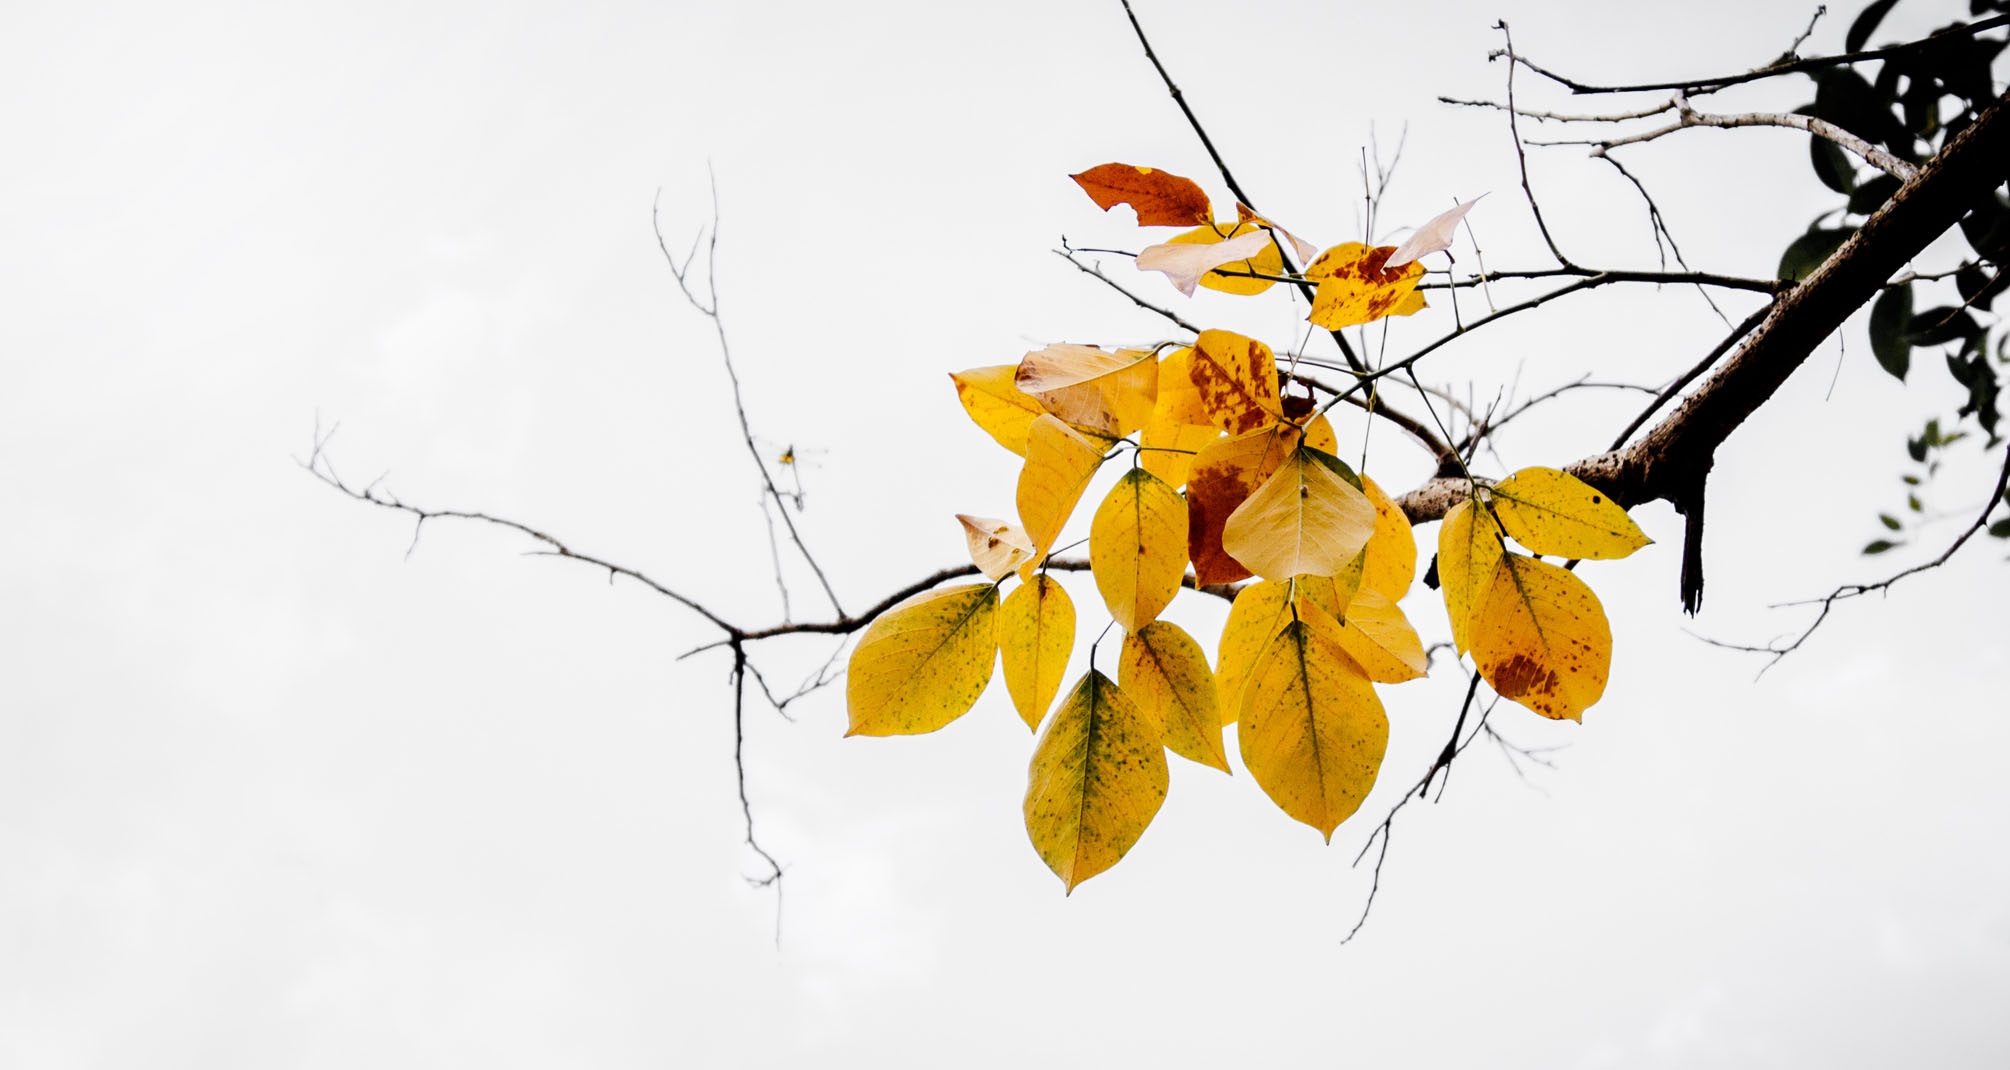
tree, branch, winter, plant, sunlight, leaf, fall, flower, spring, autumn, botany, yellow, flora, season, twig, leaves, plant stem, woody plant